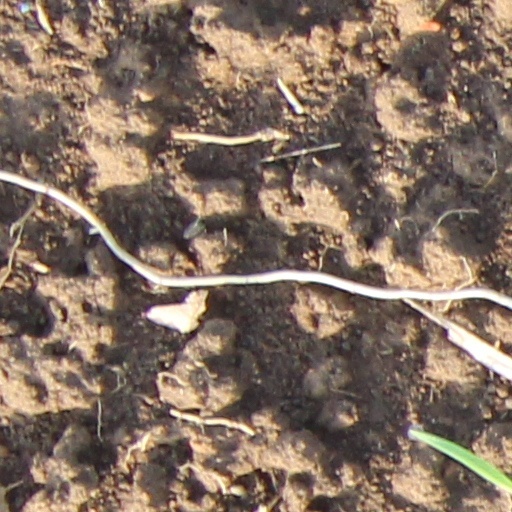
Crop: wheat